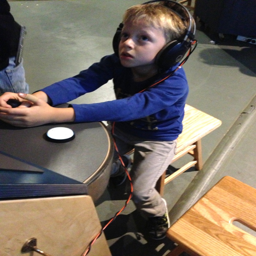
leave it to person to find thegame